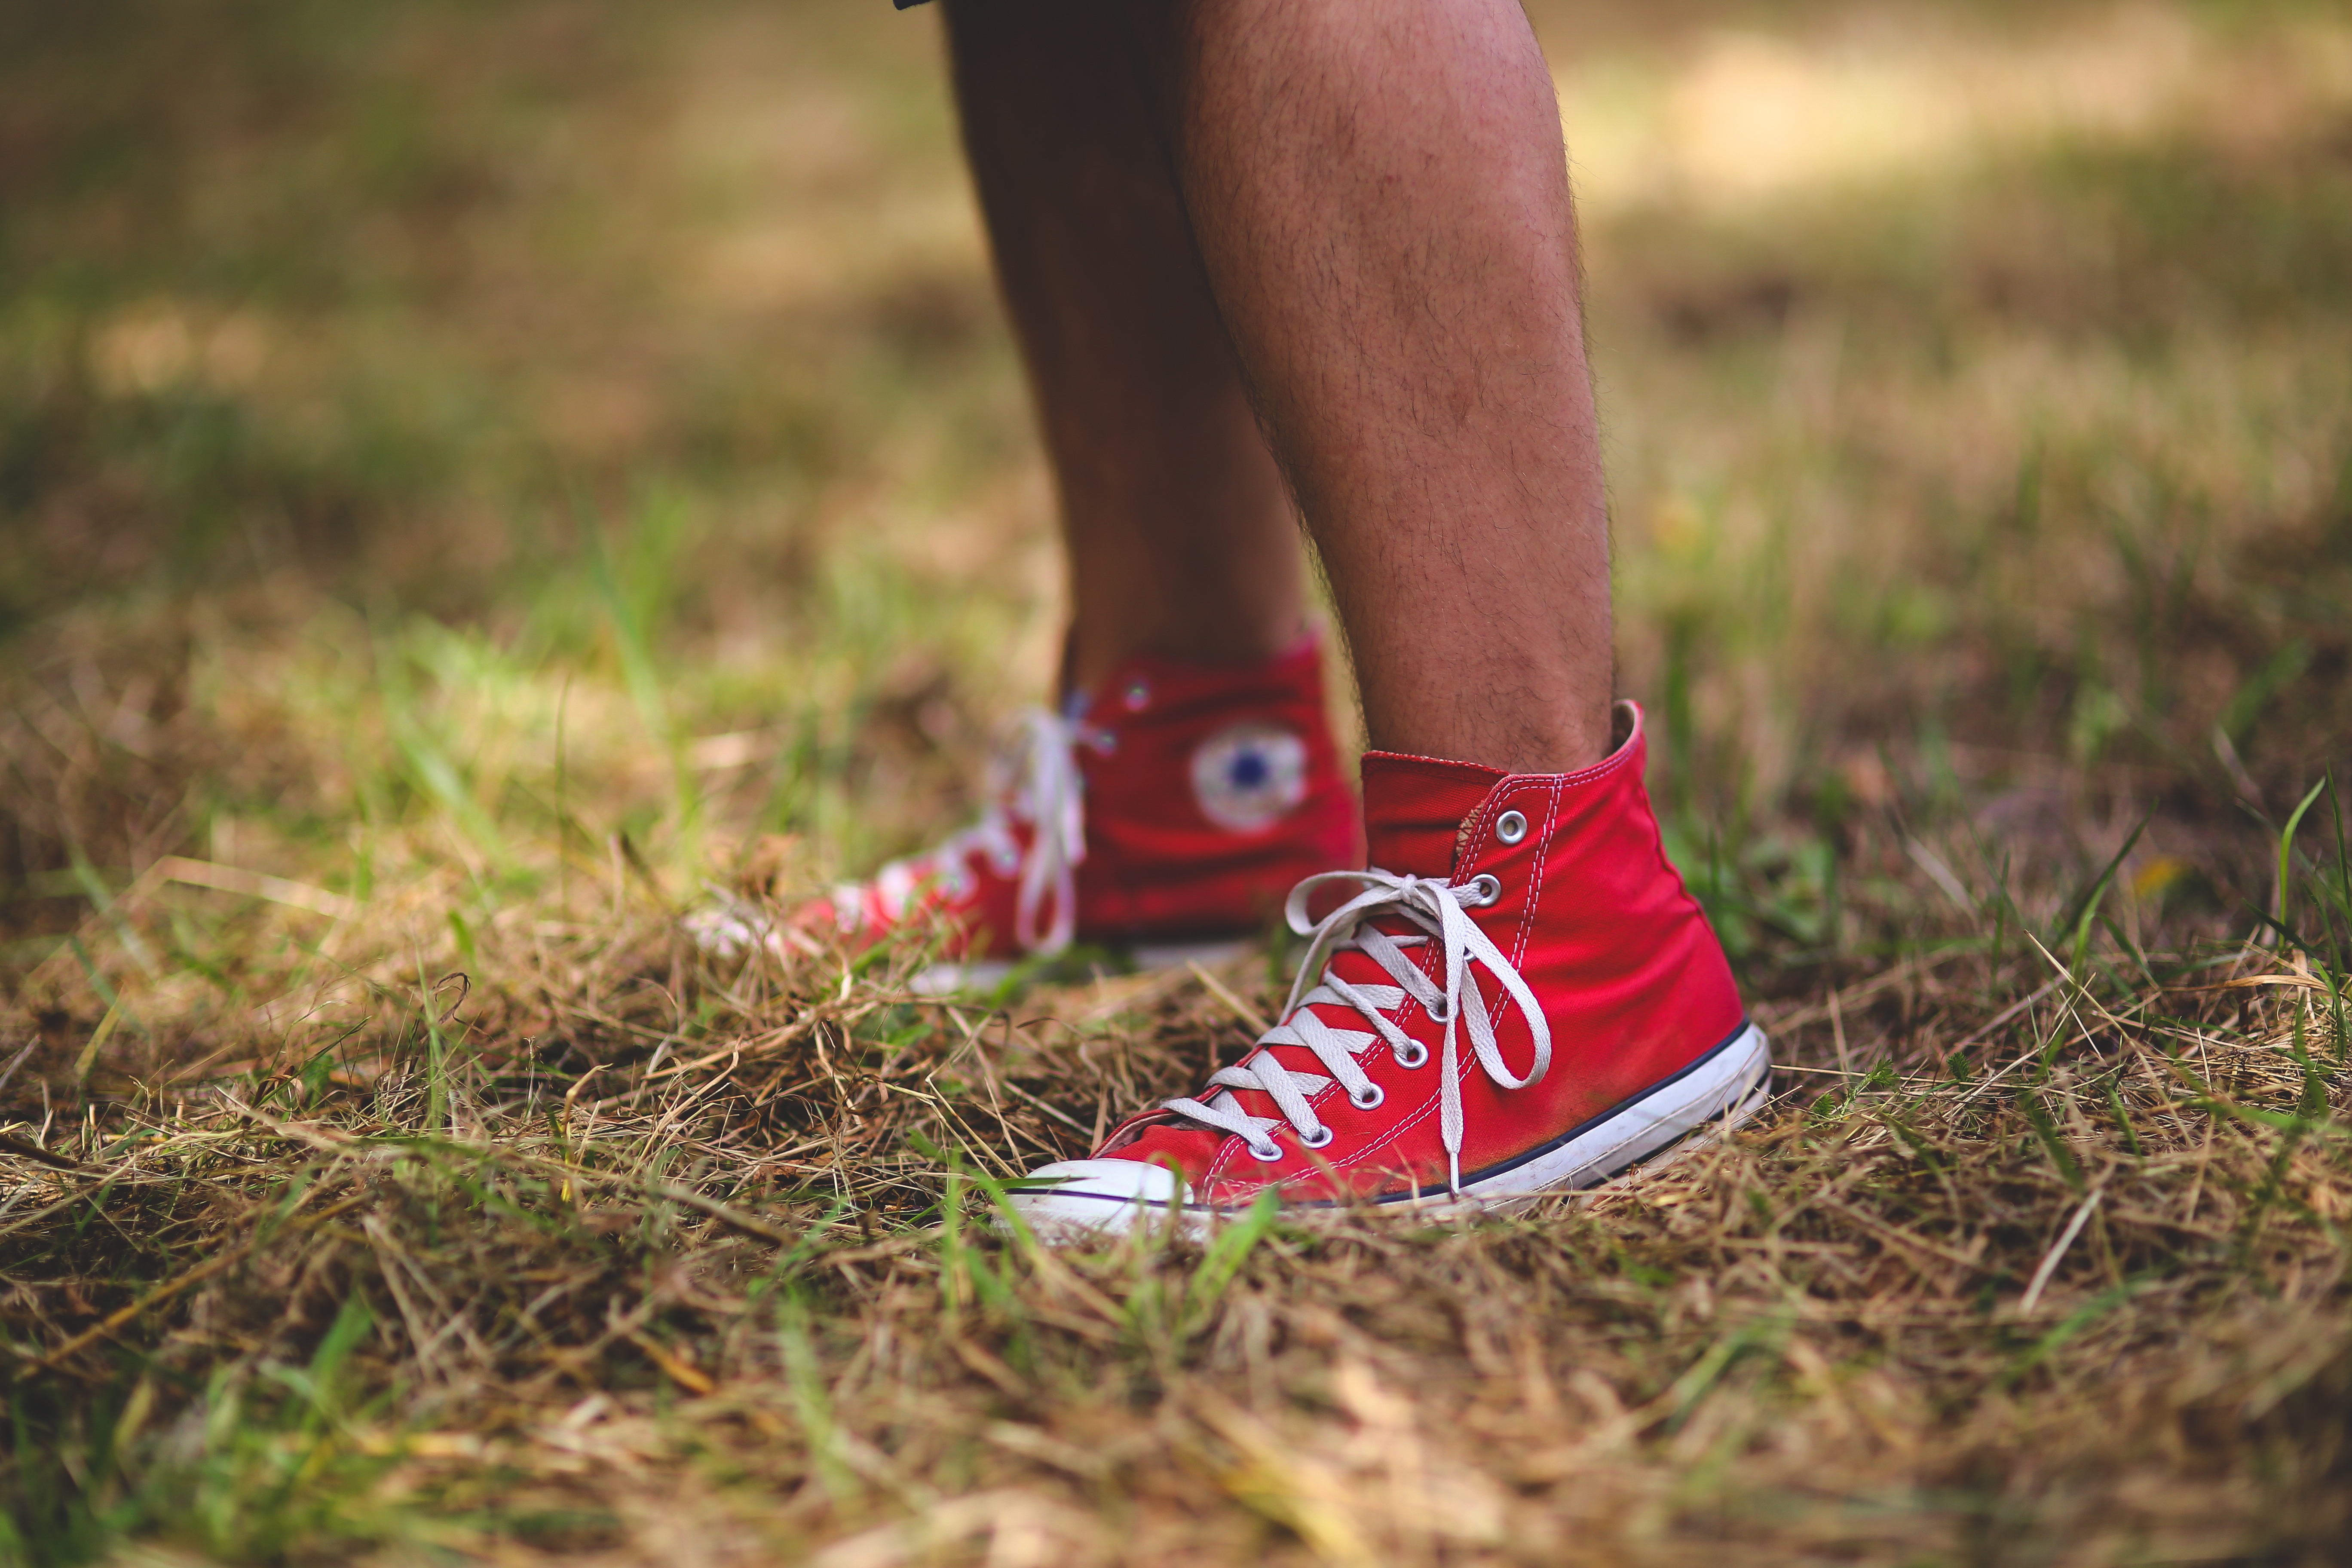
man, grass, lawn, feet, boy, running, guy, leg, spring, green, red, foot, child, legs, sneakers, converse, footwear, physical exercise, human action